Princely County of Gorizia and Gradisca

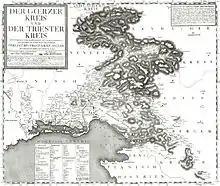
18th century map of the Inner Austrian districts of Görz and Trieste

The province stretched along the Soča/Isonzo River, from its source at Mt. Jalovec in the Julian Alps down to the Gulf of Trieste near Monfalcone. In the northwest, the Predil Pass led to the Duchy of Carinthia, in the northeast Mts. Mangart, Razor and Triglav marked the border with the Duchy of Carniola (Upper Carniola).